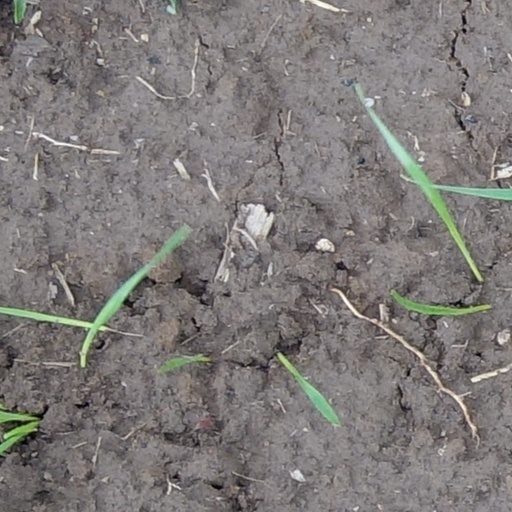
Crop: wheat